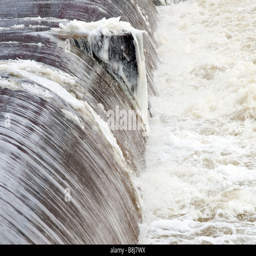
ingredient flowing over a dam